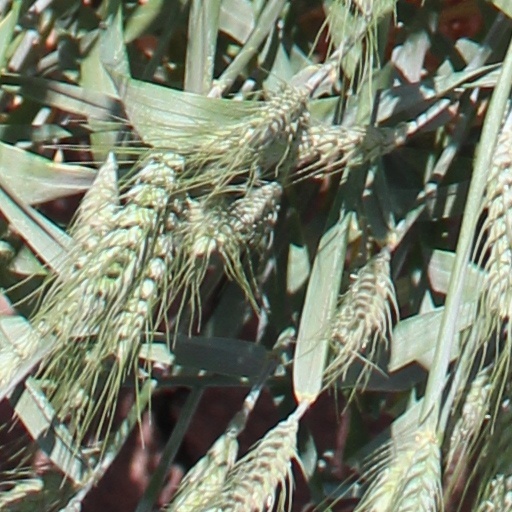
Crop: wheat